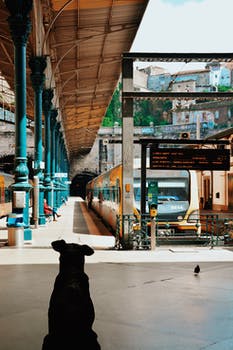
Label: No Watermark